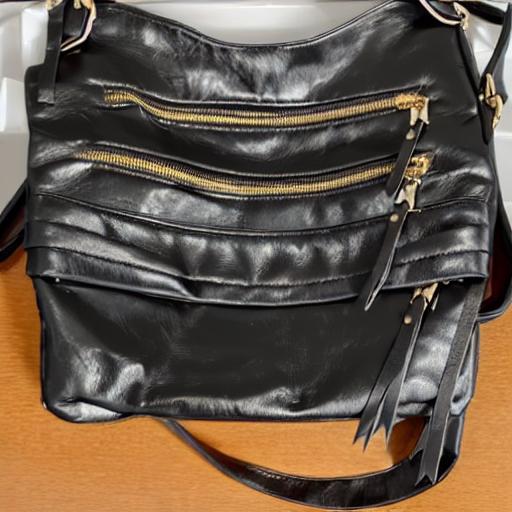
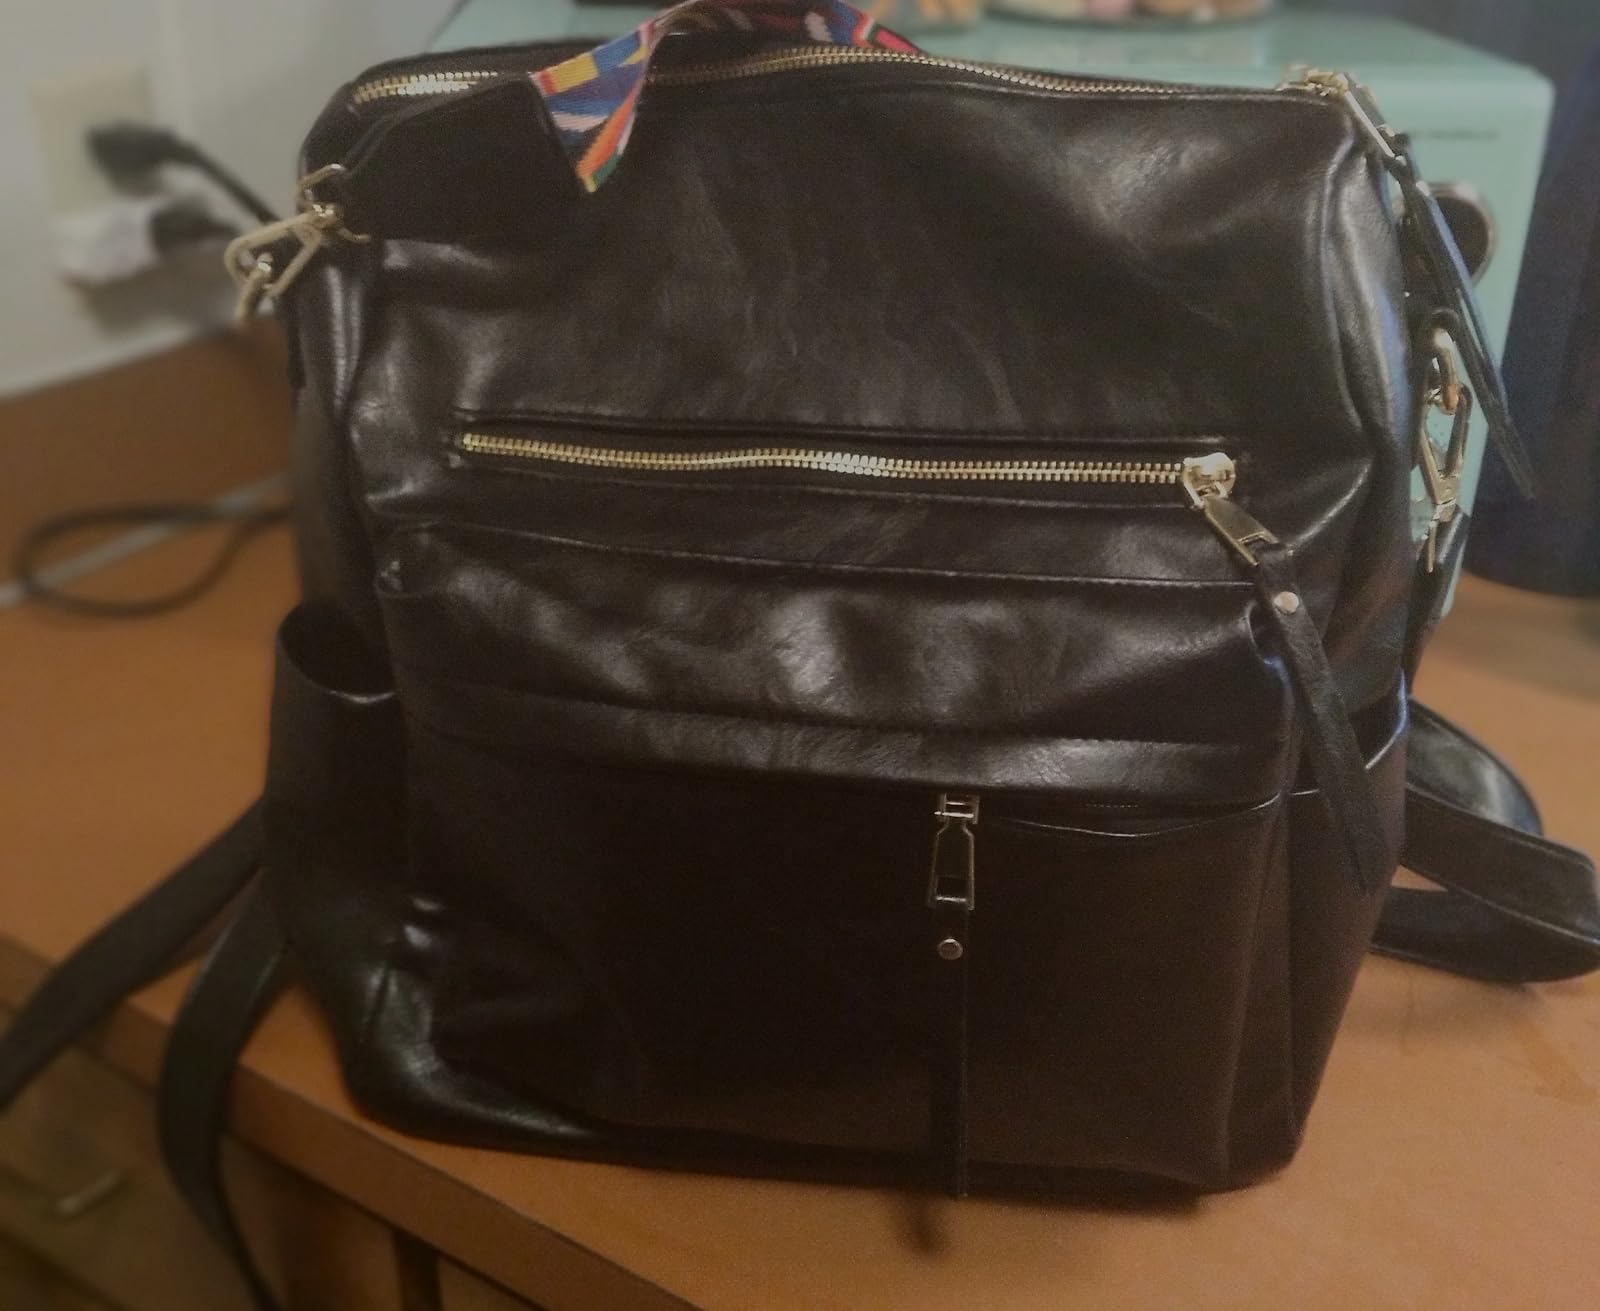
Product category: accessories_handbag
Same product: no